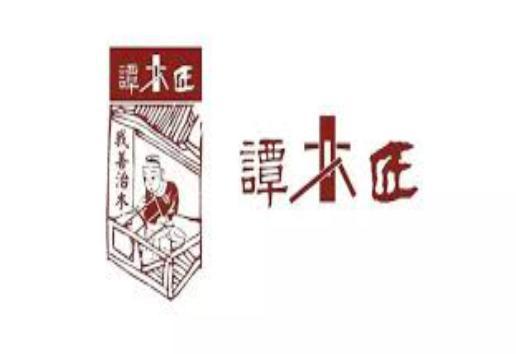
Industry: Necessities